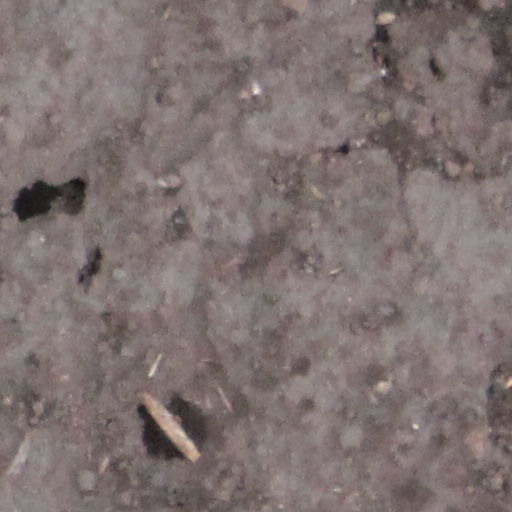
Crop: wheat